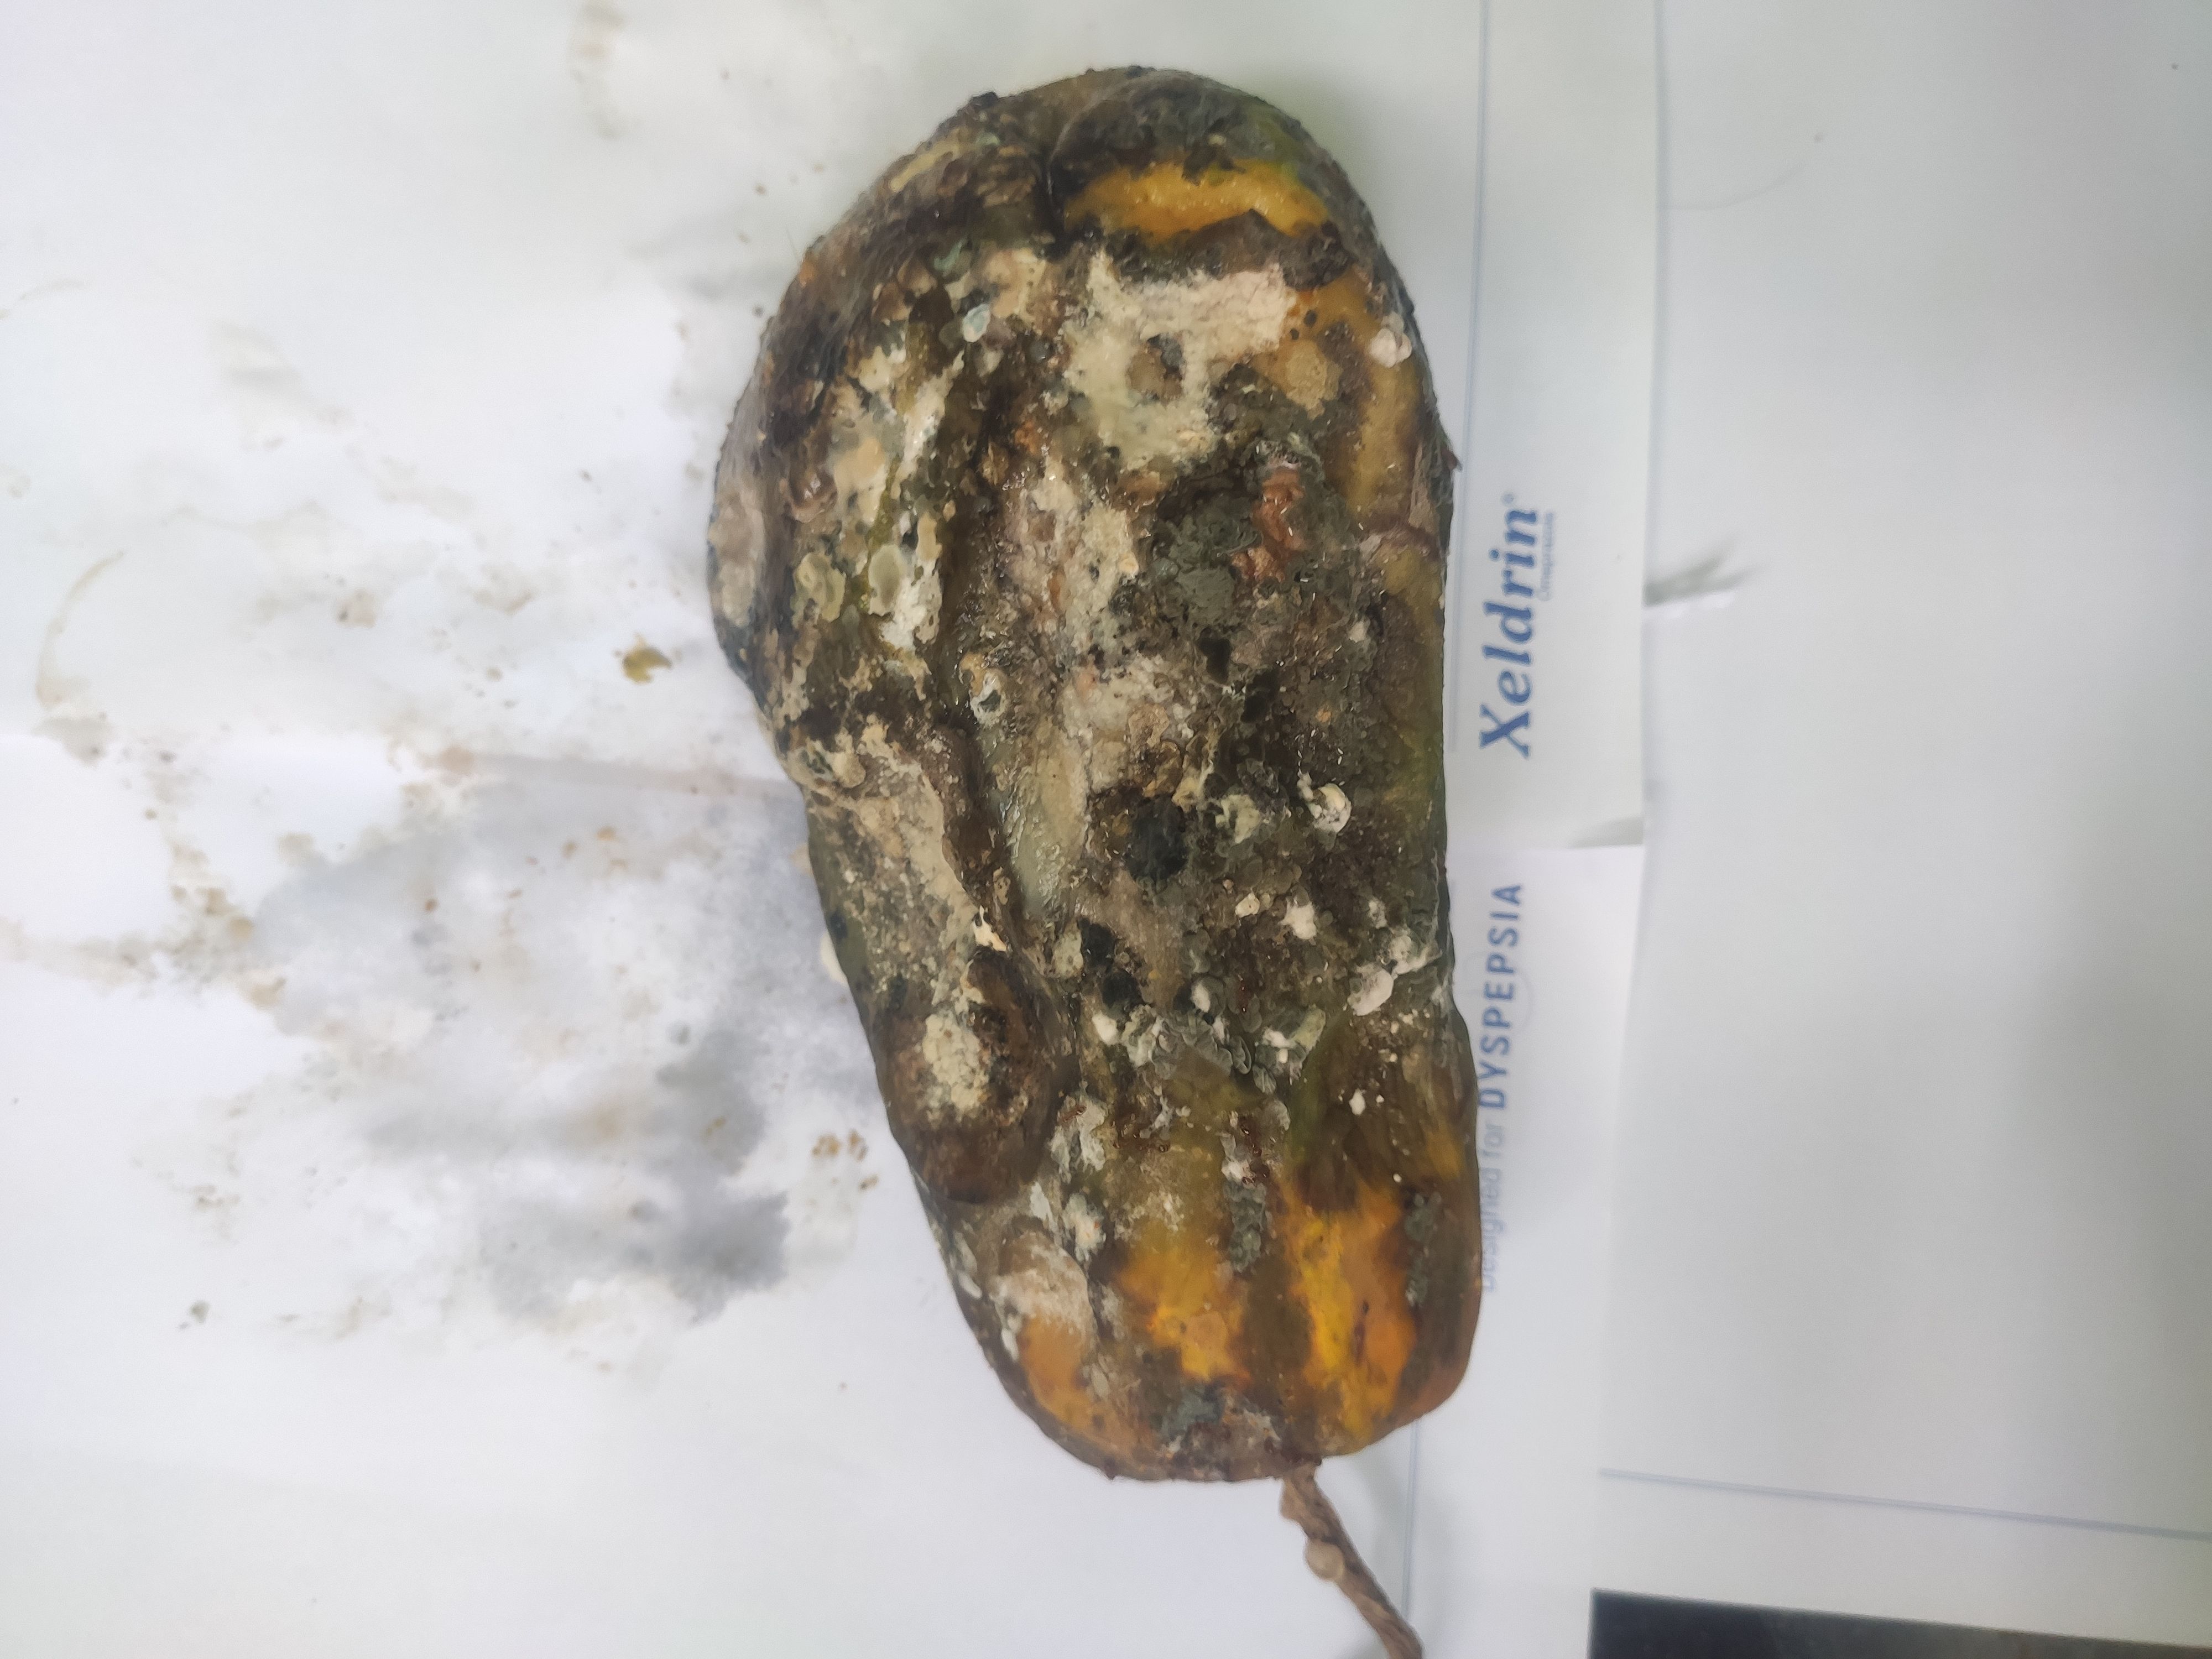
Fruit: papayas
Grade: 3rd-grade